Peter Potemkine

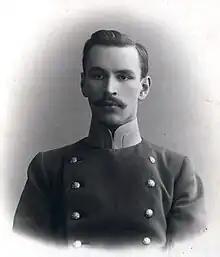
Peter Potemkine

He took 7th at St. Petersburg 1904 (Mikhail Chigorin won), took 5th at St Petersburg 1907 (Eugene Znosko-Borovsky won, and took 8th at St Petersburg 1913 (Andrey Smorodsky won). In winter 1912, he played with Alexander Alekhine and Vasily Osipovich Smyslov (father of Vasily Smyslov) in Sankt Petersburg. In 1920, he tied for 3rd-6th in Moscow (Alexei Alekhine won).